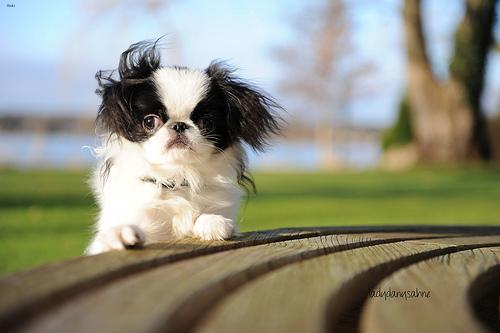
japanese chin